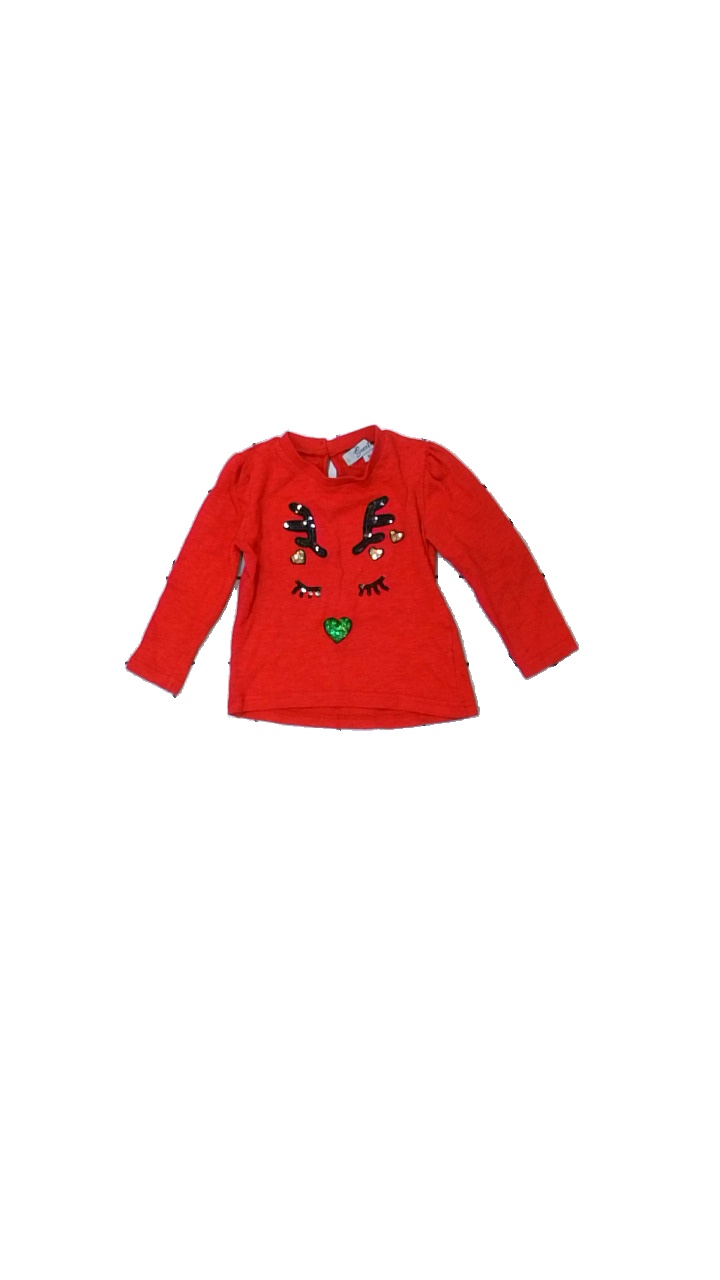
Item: Top (Children)
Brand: Sweetie
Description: röd långärmad tröja med glitter ren fram
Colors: Red, Black, Brown
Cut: Regular
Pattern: Glitter
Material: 100% cotton
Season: All
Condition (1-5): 5
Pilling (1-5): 5
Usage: Reuse
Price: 50-100